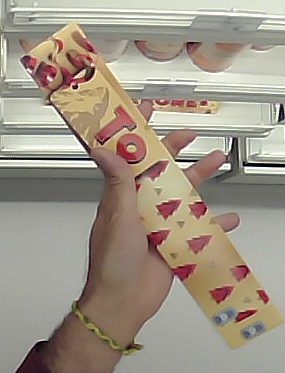
Product: toblerone_white